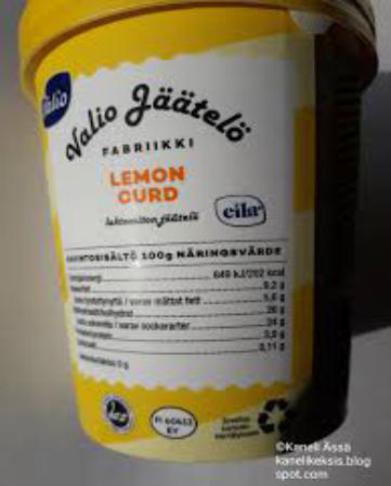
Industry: Food